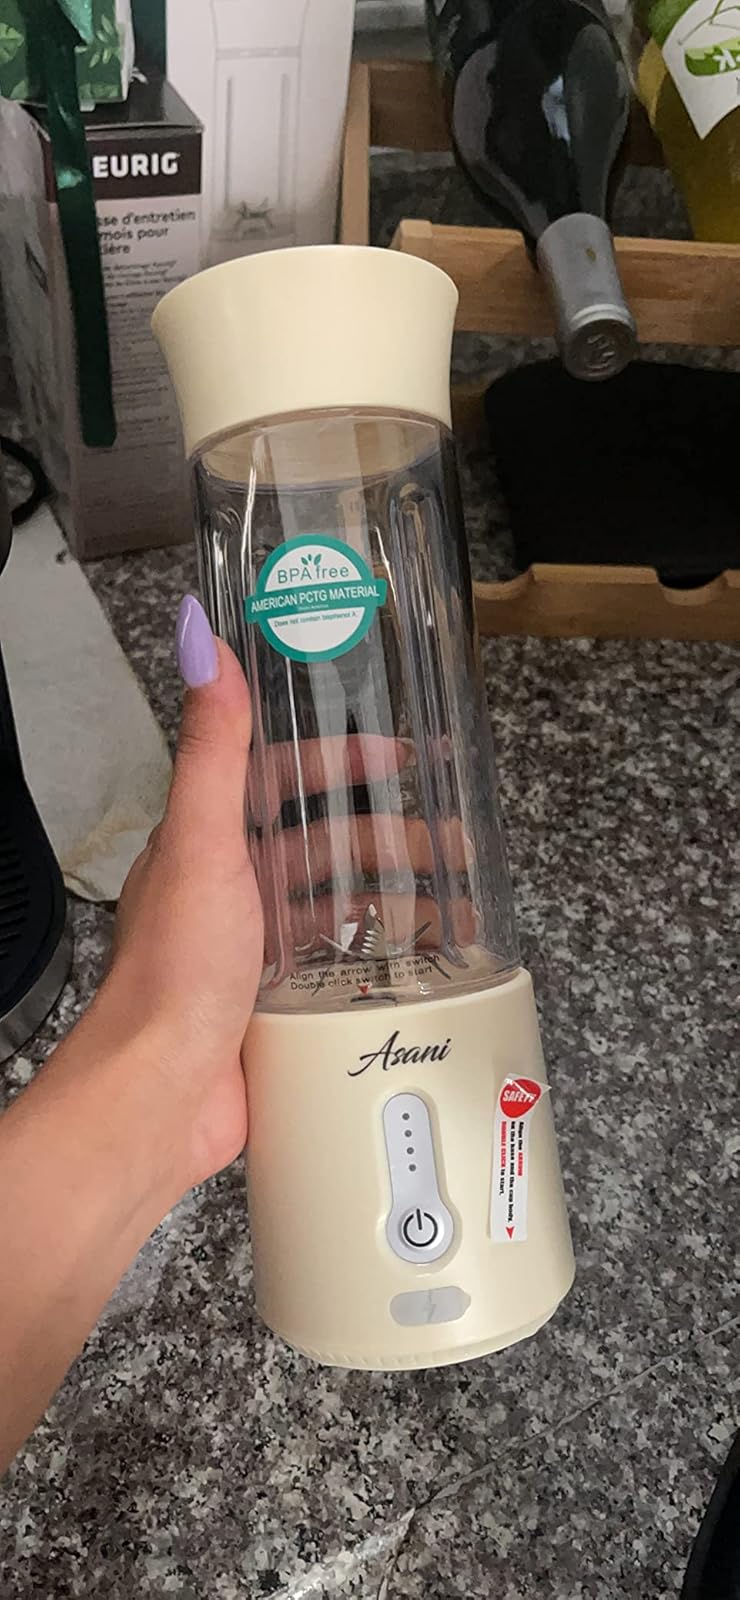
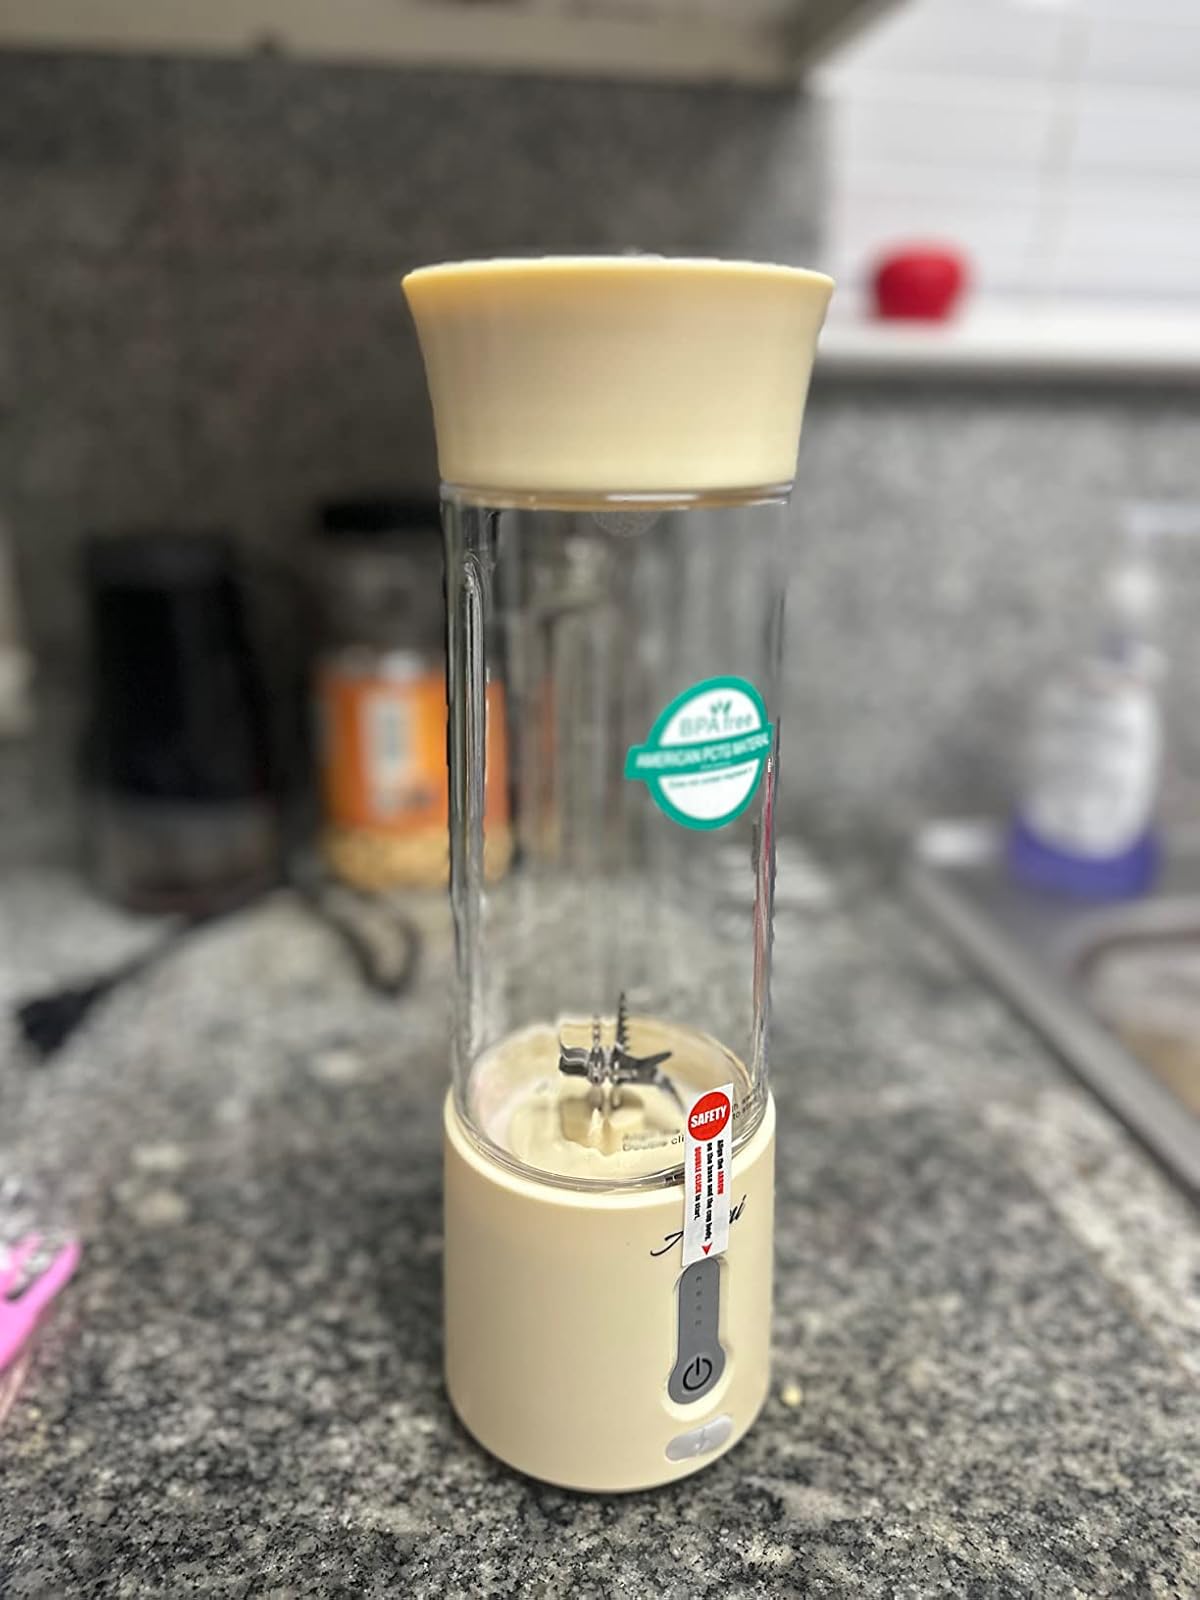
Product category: items_blender
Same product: yes